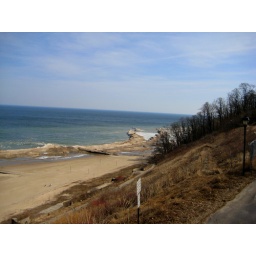
70 degree day -- people were on the beach in shorts, bare feet, and t-shirts.